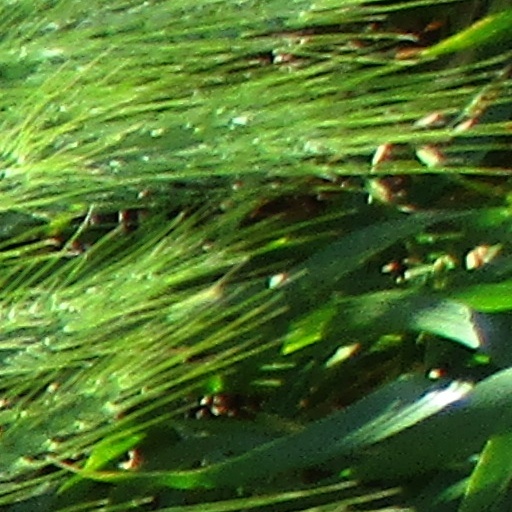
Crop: wheat